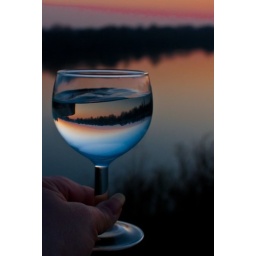
Sunset in the glass of water